Mohammad Nahavandian

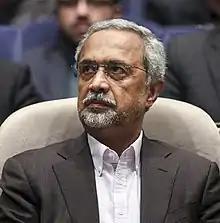

Mohammad Nahavandian (born 2 February 1954) is an Iranian politician and economist who served as the Vice President for Economic Affairs. He was formerly Chief of Staff of the President of Iran, serving from 2013 until 2017.